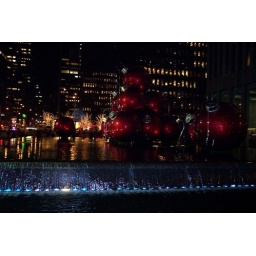
the giant red balls in the fountain... hehe